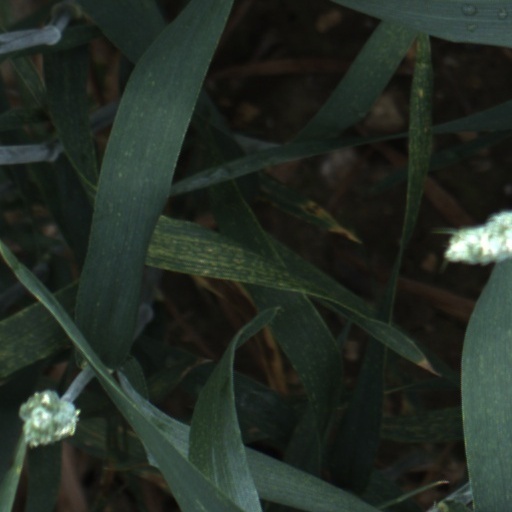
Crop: wheat